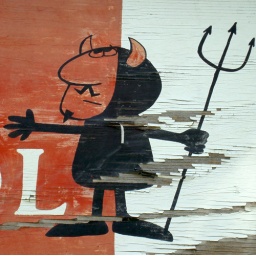
A weathered sign on a derelict building in St. Catharines.